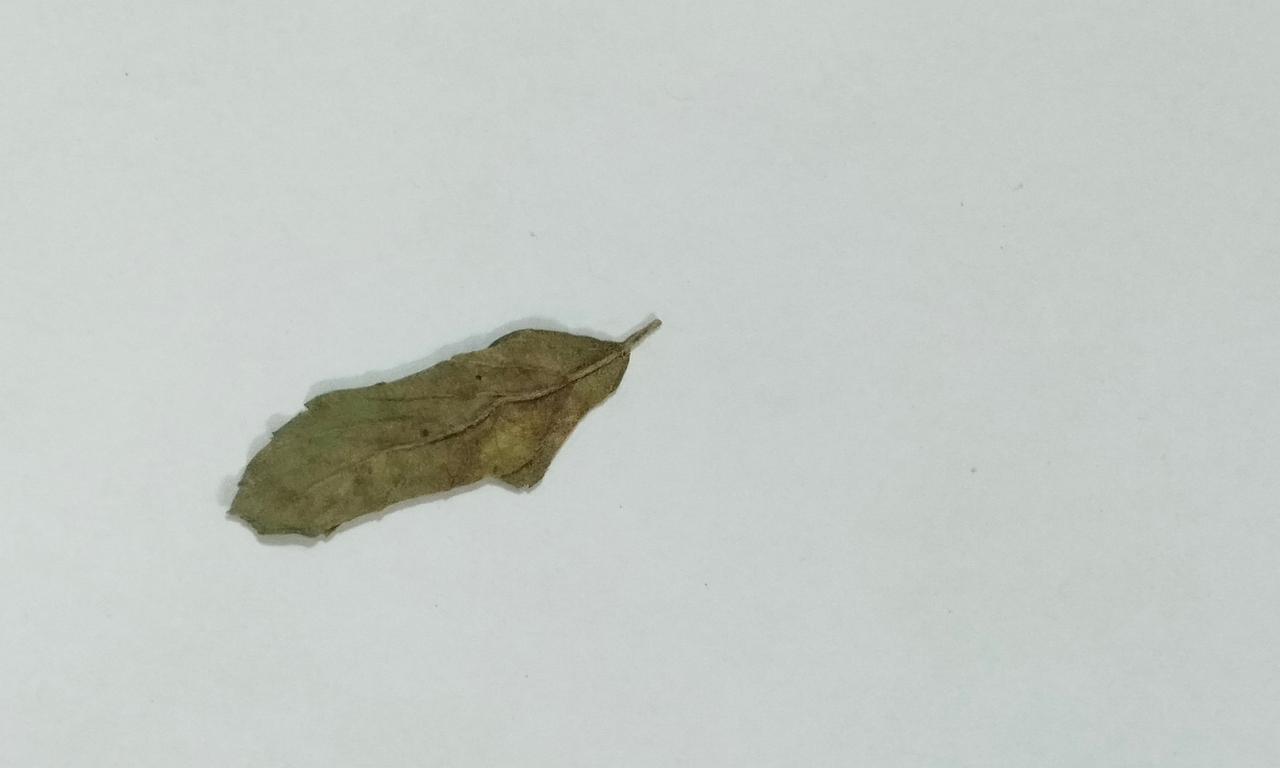
Label: Dried